Archduchess Marie Caroline of Austria

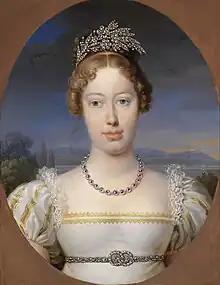
Portrait by Johann Peter Krafft, 1817

Archduchess Marie Carolina Ferdinanda of Austria (8 April 1801 – 22 May 1832) was Crown Princess of Saxony as the wife of Frederick Augustus, Crown Prince of Saxony.